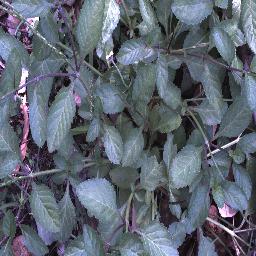
Label: snake_weed